Italians

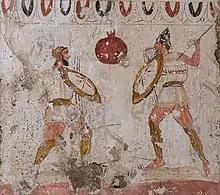
Duel of Lucanian warriors, fresco from a tomb of the 4th century BC

Women in Italy refers to females who are from (or reside in) Italy. The legal and social status of Italian women has undergone rapid transformations and changes during the past decades. This includes family laws, the enactment of anti-discrimination measures, and reforms to the penal code (in particular with regard to crimes of violence against women).